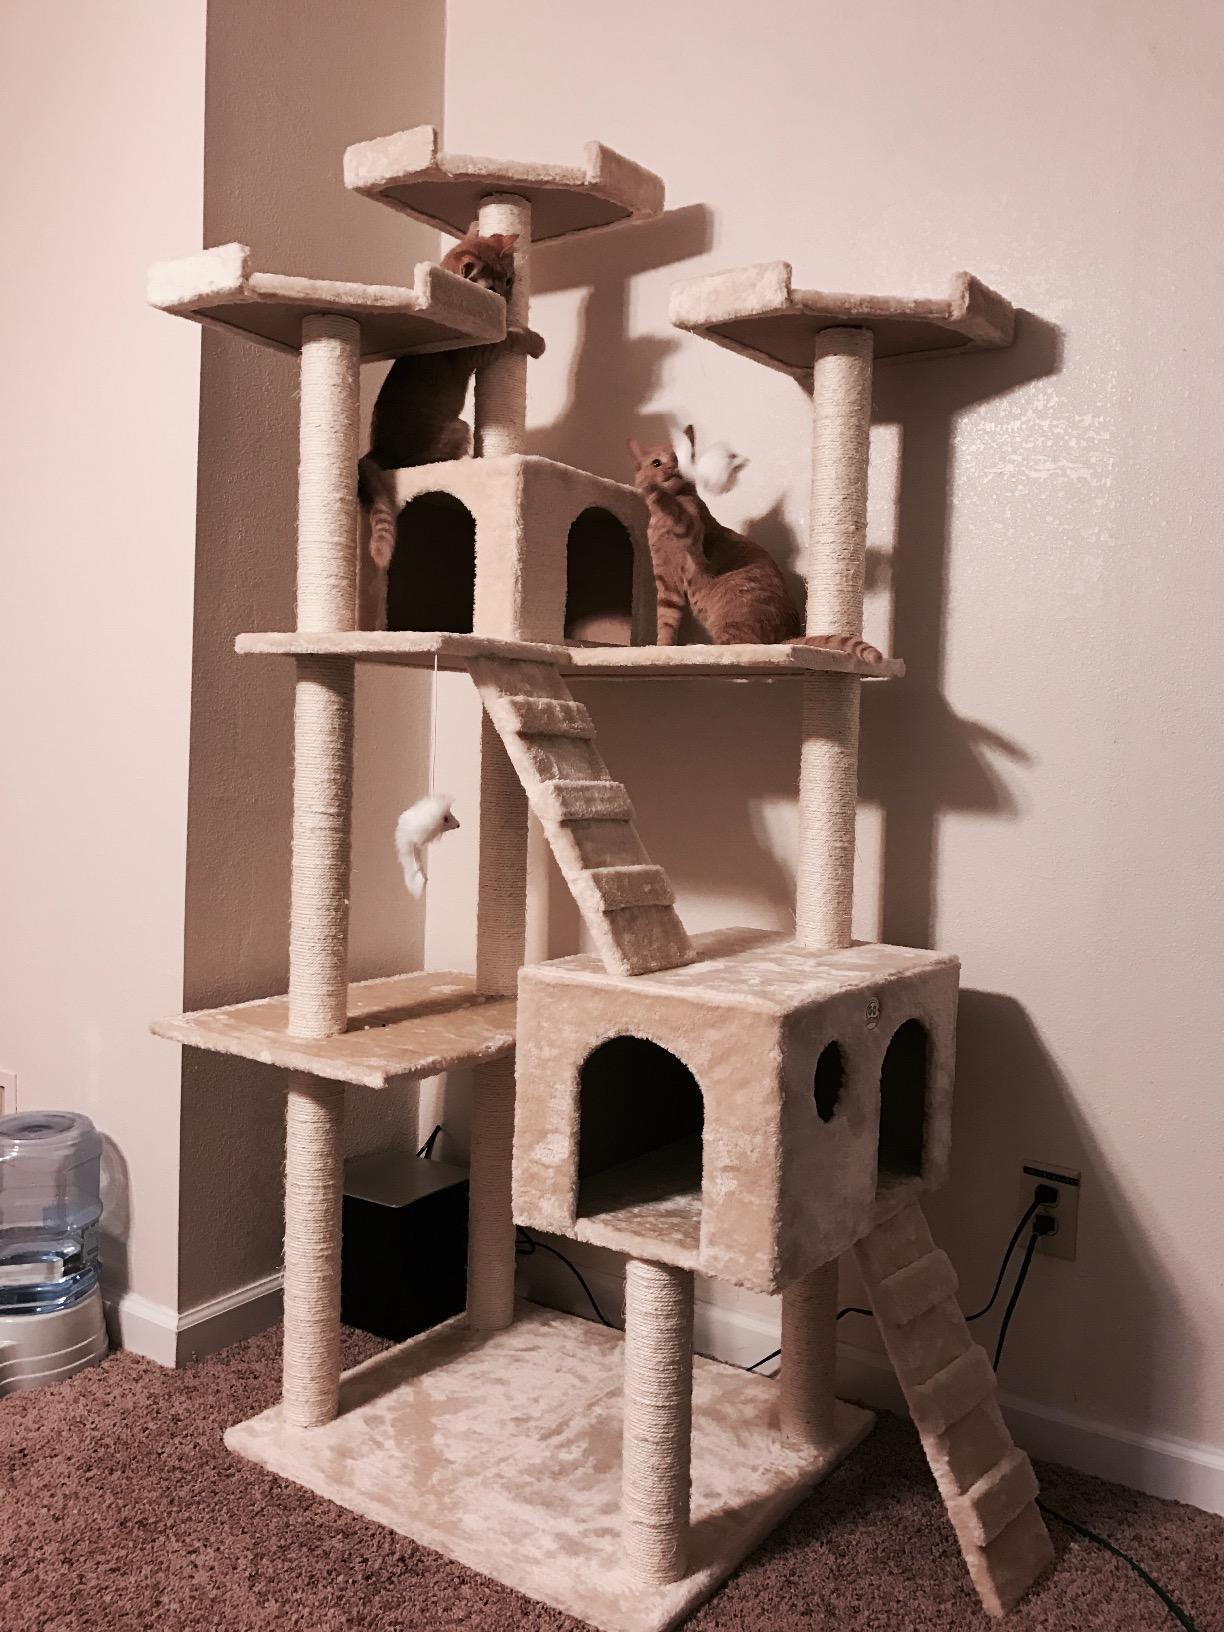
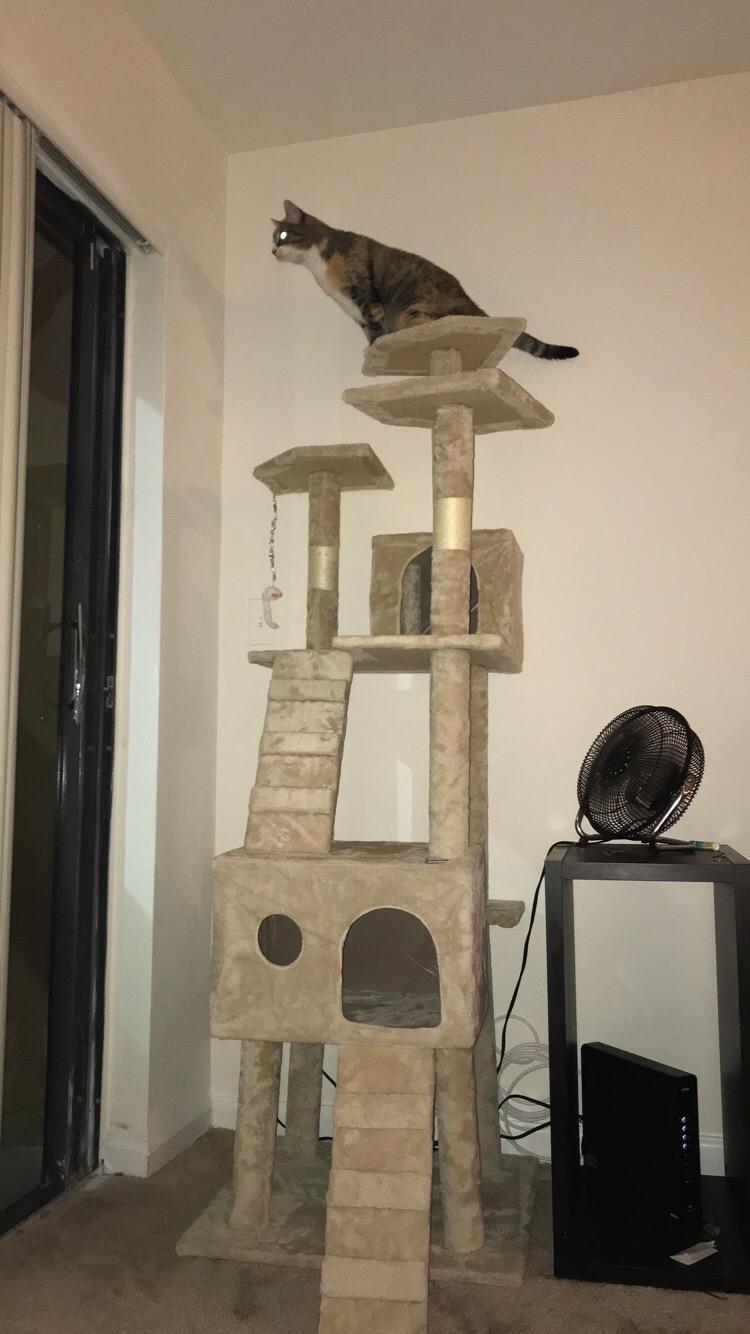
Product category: items_cat tree
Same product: yes